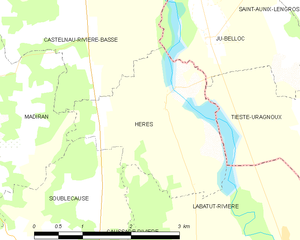
Hères est une commune française située dans le département des Hautes-Pyrénées, en région Occitanie.